A8 (Croatia)

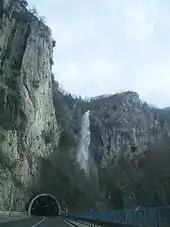
The western portal of the A8's Učka Tunnel

The A8 motorway is an east–west motorway in Croatia, crossing the eastern and central parts of Istria. It connects the Matulji interchange near Rijeka, the largest city on the northern Adriatic coast of Croatia, to Istria via the Kanfanar interchange situated in the area of the city of Rovinj. The motorway represents a link between the A7 and the A9 motorway—spanning between border of Slovenia and the cities of Rijeka and Pula, respectively. This part of the road network of Croatia is also part of European route E751, consisting of the Koper–Kanfanar–Pula and Kanfanar–Rijeka sections. The route is economically important to Croatia, especially for tourism and as a cargo transport route. The road carries significant cargo and tourist traffic as the largest-capacity road link between the Istrian and Kvarner Gulf regions and the nation's capital, Zagreb. Most of the road has a design speed of ; the part meeting full motorway standards has a design speed of . The final segment of the route – between the Učka tunnel and the Matulji interchange – has a design speed of because of the mountainous terrain crossed and proximity of residential structures.